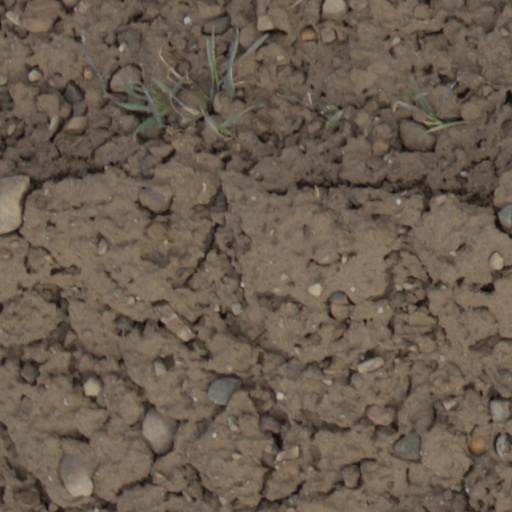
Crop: wheat